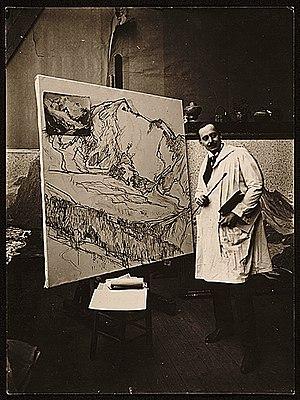
Edgar Payne, né à Washburn le 1ᵉʳ mars 1883 et mort à Hollywood le 7 avril 1948, était un artiste peintre américain.